Emperor Maximilian Memorial Chapel

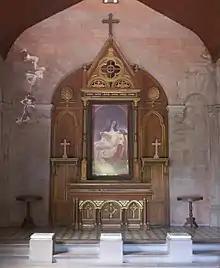
The altar of the chapel

The hill on what was formerly the outskirts of Querétaro was the site of the end of the Second Mexican Empire. After being intercepted by the republican generals on 15 May 1867, the Austrian-born Emperor, who had been besieged in the central city of Querétaro since March, surrendered on the mountain to Republican Army General Mariano Escobedo. He was jailed on the mountain along with his two generals: Miguel Miramón, who had been the president of Mexico for most of 1859 and 1860, and Tomás Mejía Camacho, a Querétaro-born cavalry general. After a court-martial in Querétaro in which all three were sentenced to death, the sentence was carried out atop the hill on 19 June 1867, when Maximilian, Miramón, and Mejía were executed.